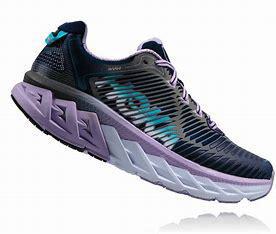
Brand: Hoka
Model: 100